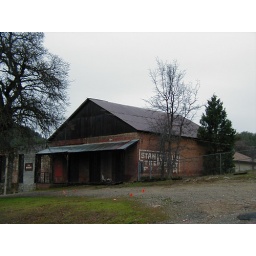
The museum, seen closer from the road and without the steam mining locomotive in the foreground.